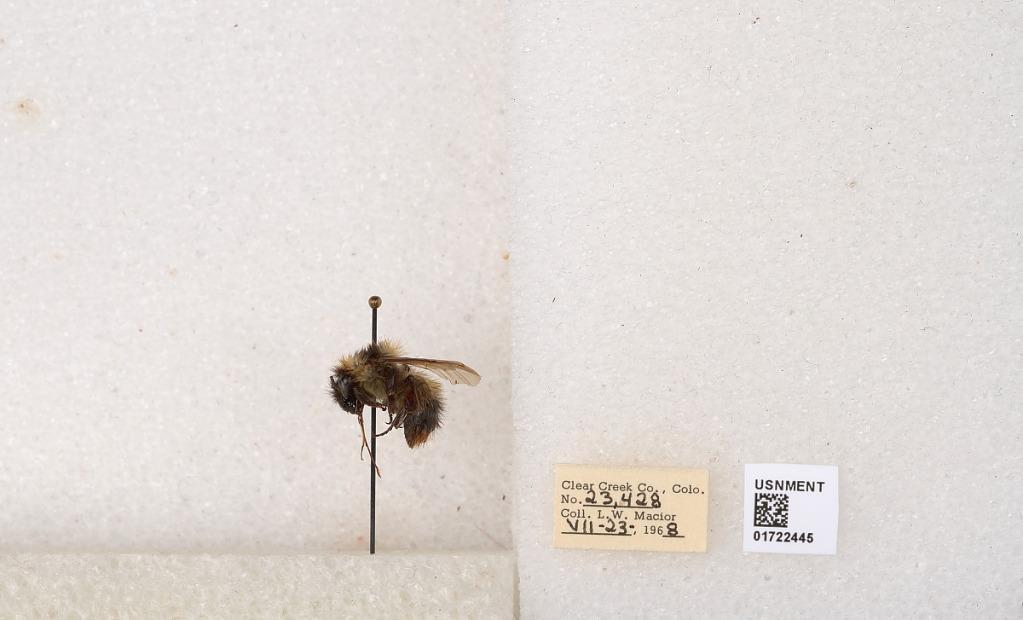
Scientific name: Bombus kirbyellus
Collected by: L. Macior
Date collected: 1968-7-23
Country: United States
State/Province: Colorado
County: Clear Creek
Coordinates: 39.6891, -105.644